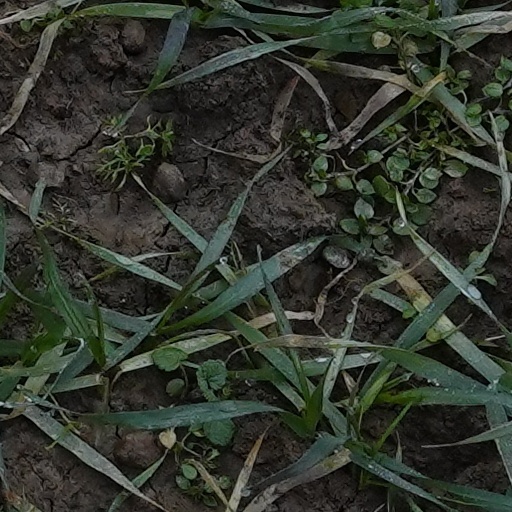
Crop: wheat